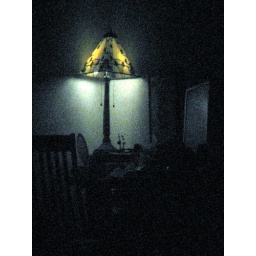
desk lamp reflected in the tv; taken while playing around with manual shutter speed settings...